Kavanaq

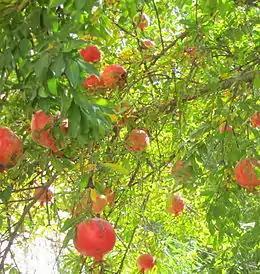
Gülabsha Pomegranate tree of the village orchards.

The village is a renowned center of pomegranate and grape production in the Arasbaran region. These produces have a characteristic potential of being preserved for over six months without requiring refrigeration. This feature was remarked by Robert Mignan, who traveled through Arasbaran in 1830s. Kavanaq is also remarked for its thriving apiculture operation.